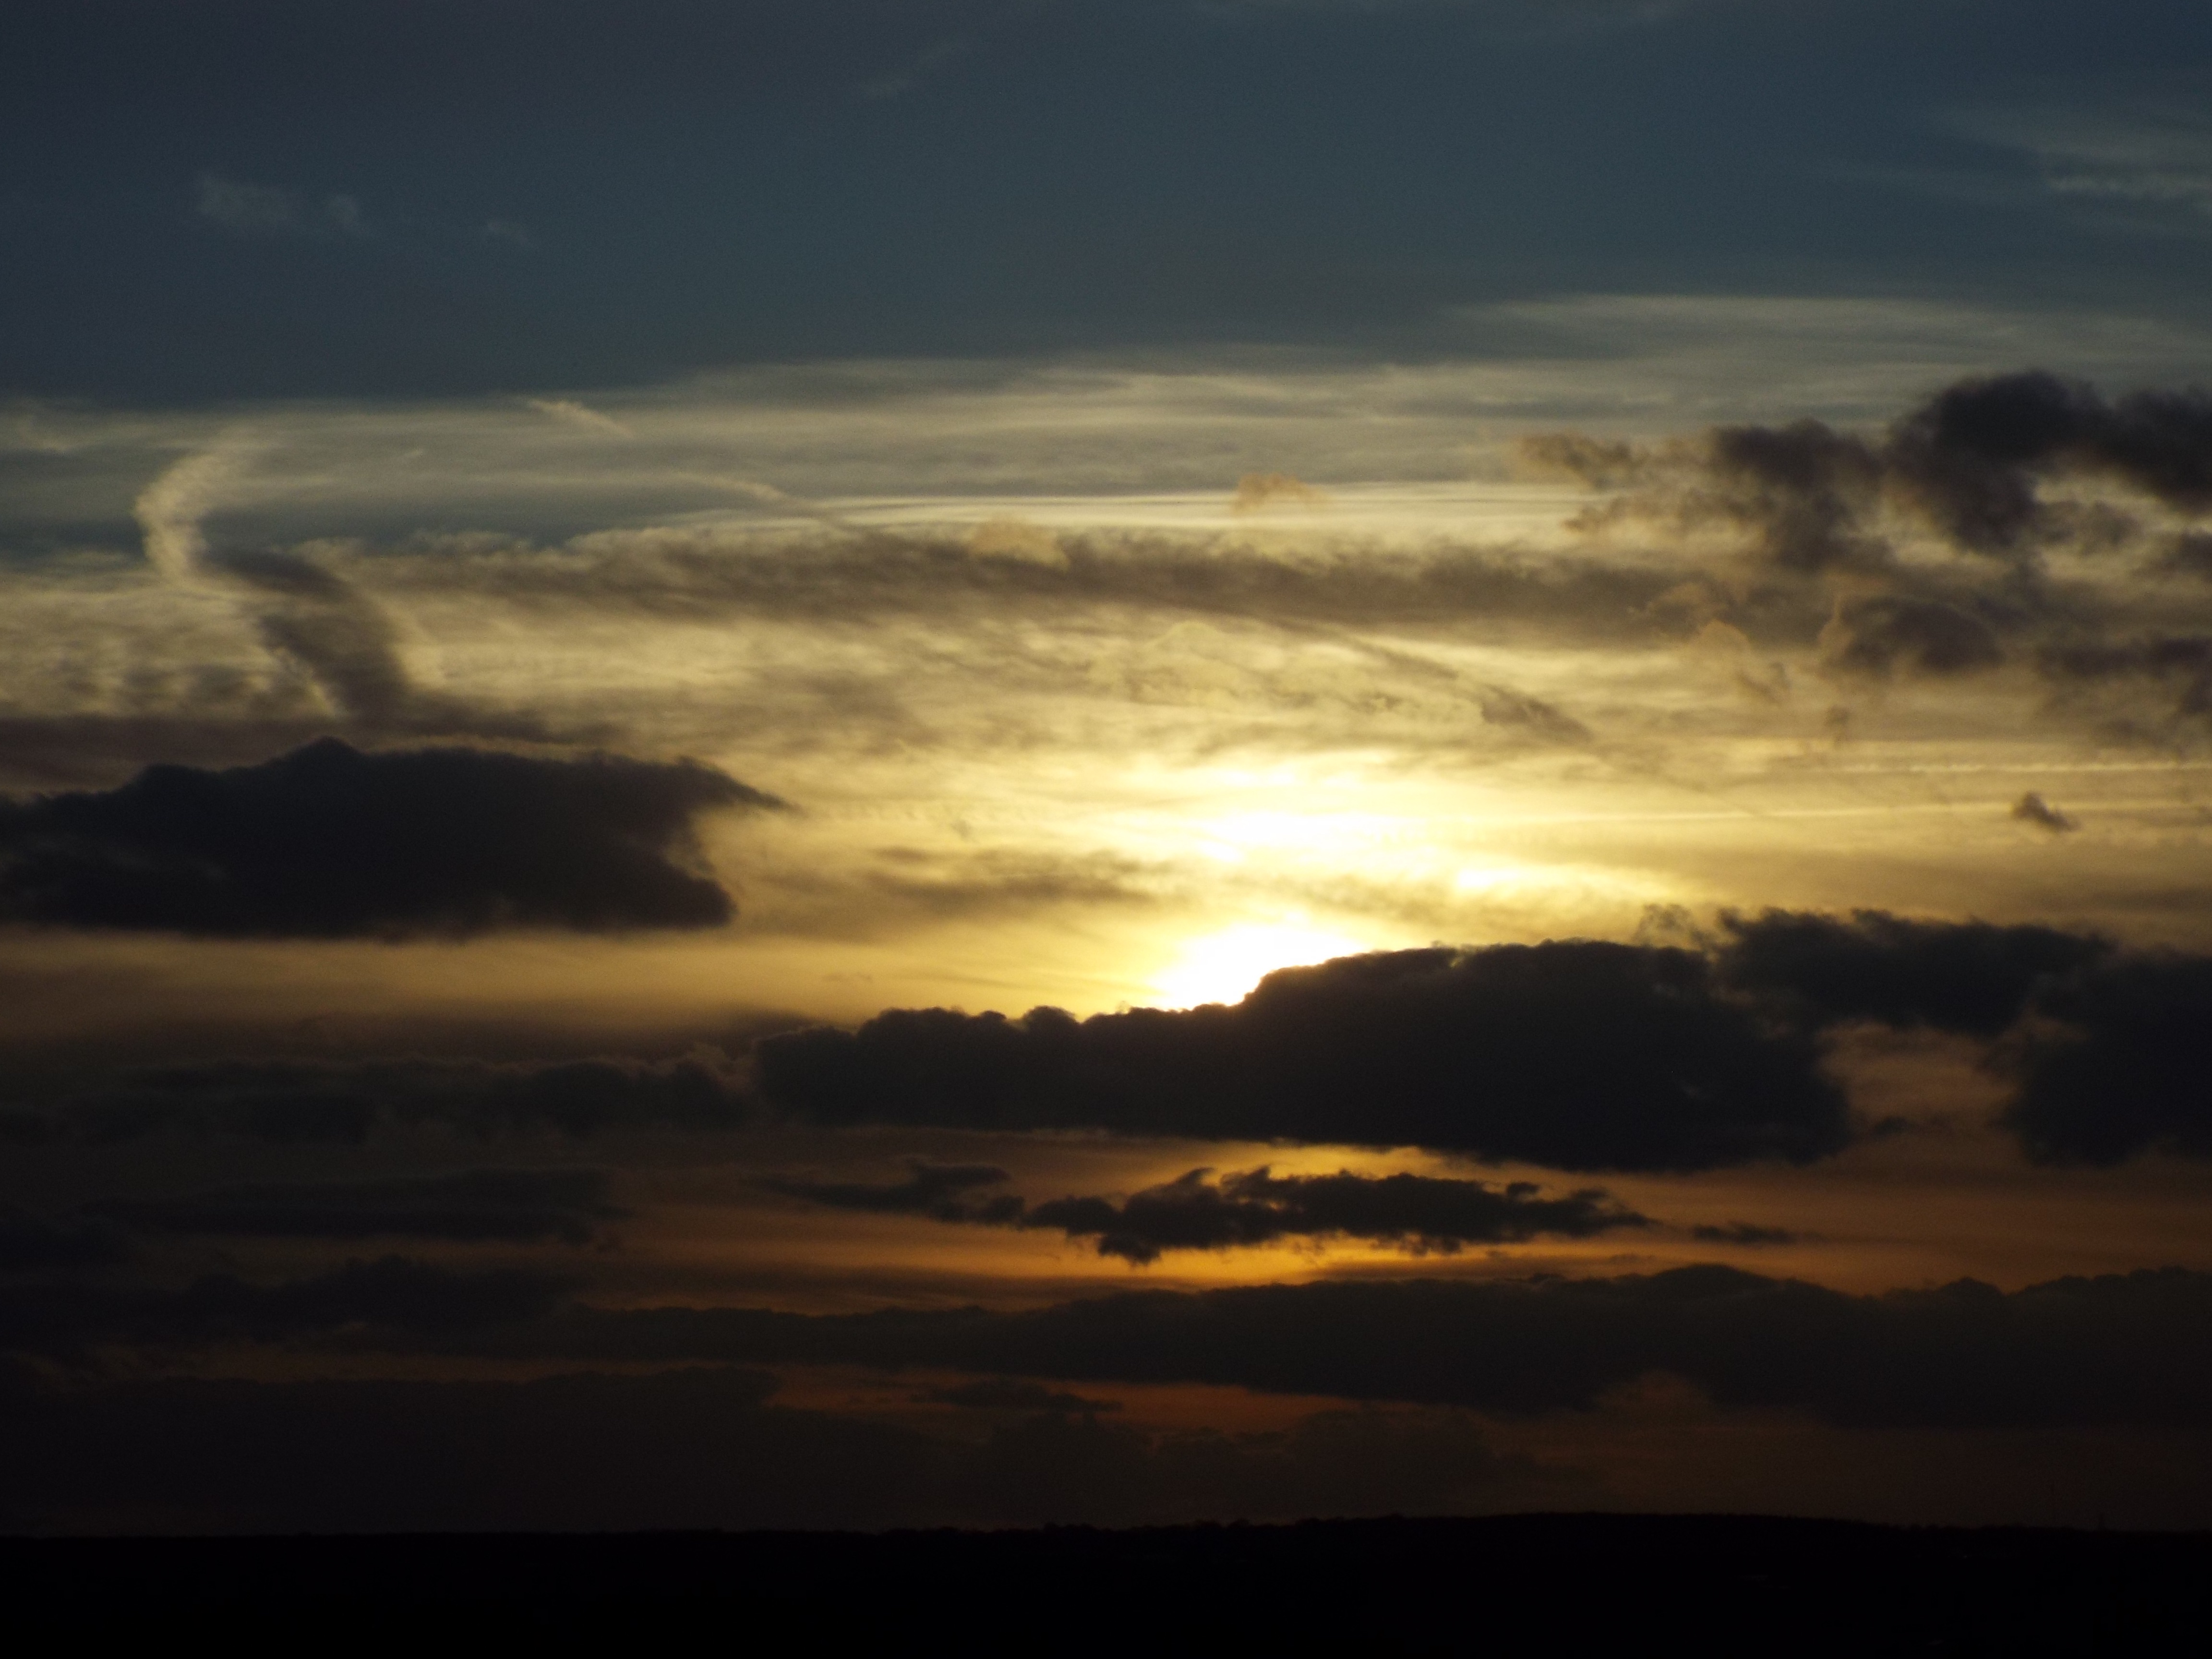
horizon, cloud, sky, sun, sunrise, sunset, sunlight, morning, dawn, atmosphere, dusk, evening, cumulus, afterglow, meteorological phenomenon, atmospheric phenomenon, red sky at morning